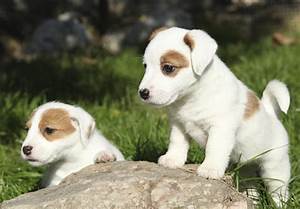
Label: dog